Magic lantern

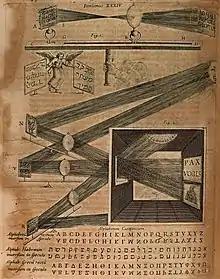
Illustration of Kircher's Steganographic mirror in his 1645 book "Ars Magna Lucis et Umbrae"

After 1820 the manufacturing of hand colored printed slides started, often making use of decalcomania transfers. Many manufactured slides were produced on strips of glass with several pictures on them and rimmed with a strip of glued paper.